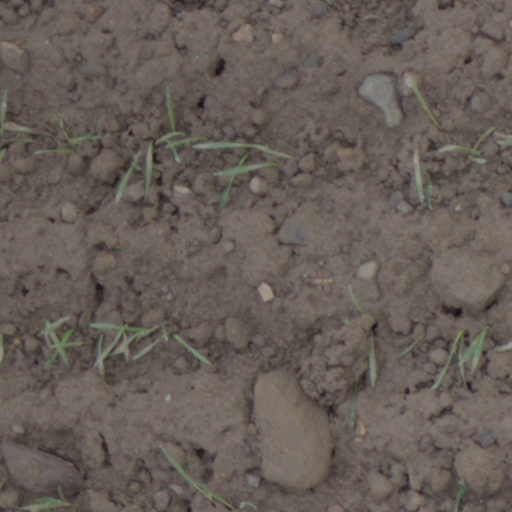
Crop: wheat